Feminist pedagogy

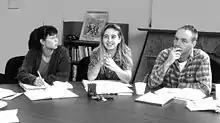
Shimer College students engage in a decentered discussion of Sappho.

bell hooks (1952-2021) was an accomplished American writer, author, feminist, and social activist. "In Teaching to Transgress: Education as the Practice of Freedom", she argues that a teacher's use of control and power over students dulls the students' enthusiasm and teaches obedience to authority, "confining each pupil to a rote, assembly-line approach to learning." She advocated that universities encourage students and teachers to collaborate, making learning more relaxing while simultaneously exciting. She describes teaching as "a catalyst that calls everyone to become more and more engaged" in what she calls engaged, interactive, transgressive pedagogies. hooks' pedagogical practices exist as an "interplay of anti-colonial, critical, and feminist pedagogies" and are based on freedom, "Creating a Community in the Classroom” that resembles both democratic process and healthy family life, as shaped by 'mutual willingness to listen, to argue, to disagree, and to make peace'.